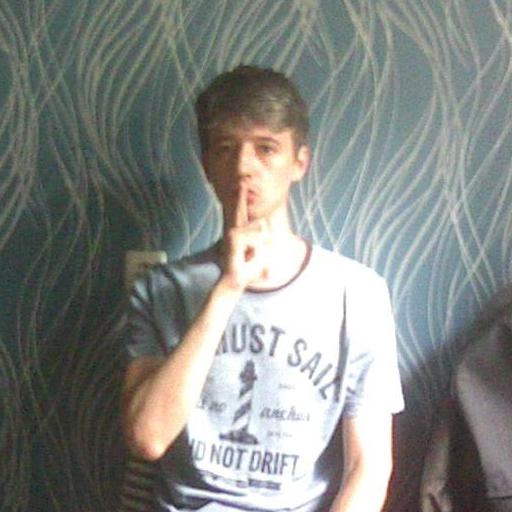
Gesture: mute